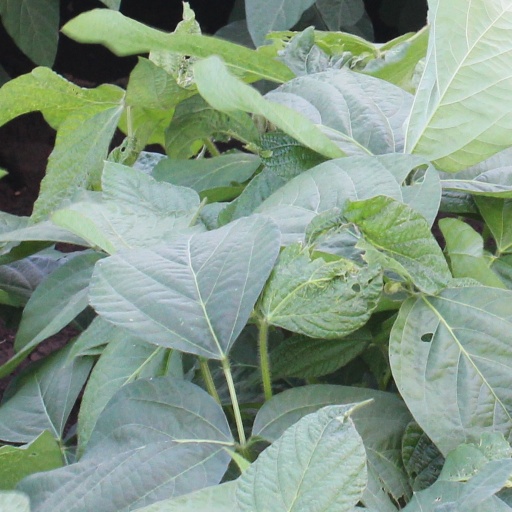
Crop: soybean